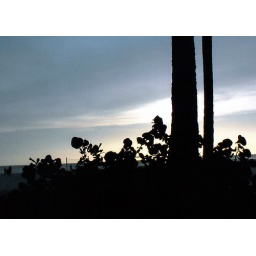
Sea grapes and a plam trees silhouetted by the sunset at my favorite place - Anna Maria Island, Florida.